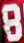
Number: 8